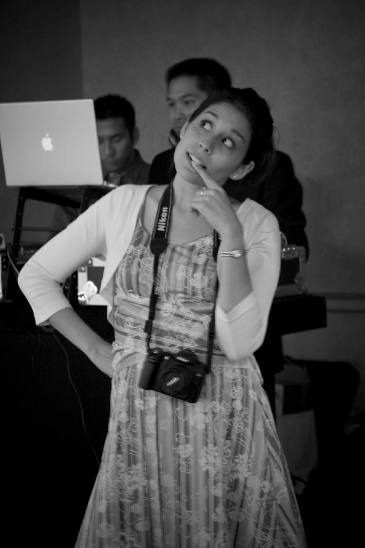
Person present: Yes